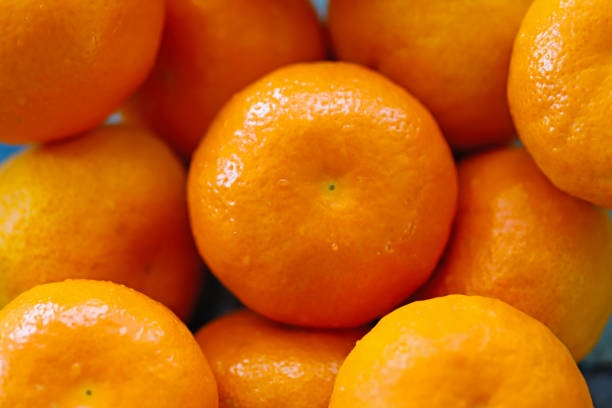
Label: mandarine